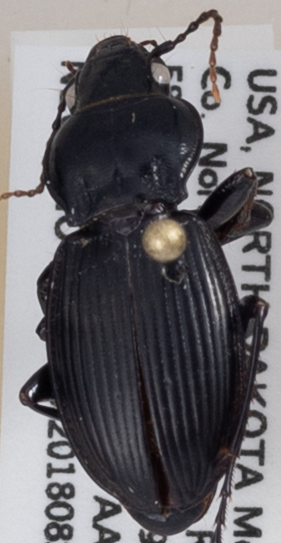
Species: Cyclotrachelus torvus
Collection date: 2018-08-28
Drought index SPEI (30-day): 0.8
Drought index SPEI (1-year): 0.39
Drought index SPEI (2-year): -0.24